Lion House (Columbus, Georgia)

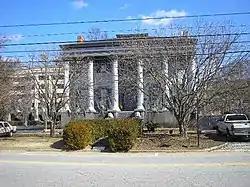
Lion House (2015)

The Lion House, also known as the Hoxey–Cargill House, is a historic building in Columbus, Georgia. The building, located in the High Uptown Historic District, was built in the 1840s and was added to the National Register of Historic Places in 1972.